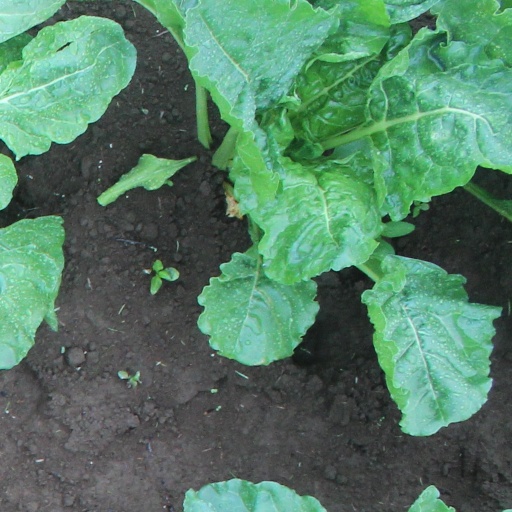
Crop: sugar beet